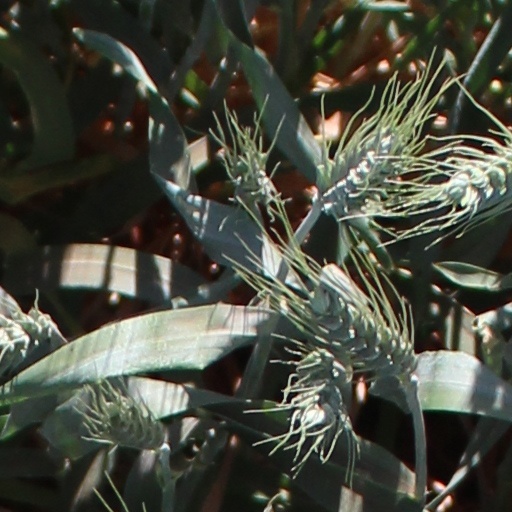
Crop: wheat